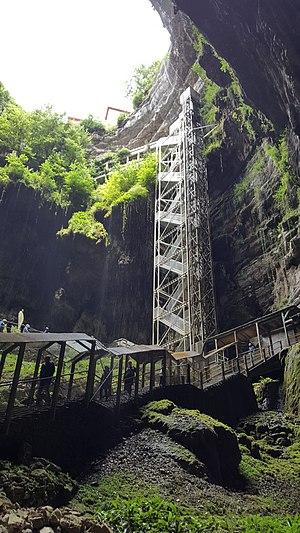
Le Gouffre de Padirac est l'entrée monumentale d'une cavité naturelle, situé dans le Lot en France, d'une dimension de 35 mètres de diamètre environ. Au fond de ce gouffre, à 103 mètres de profondeur, coule une rivière souterraine qui parcourt une partie d'un grand réseau de plus de 55 kilomètres de développement.